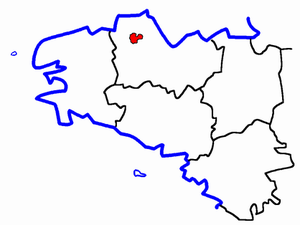
Le canton de Bégard est un canton français situé dans le département des Côtes-d'Armor et la région Bretagne.